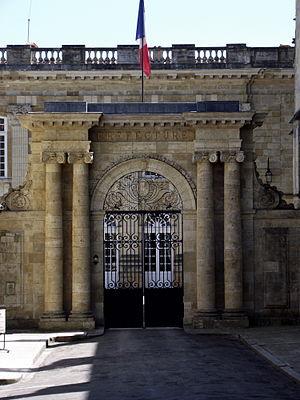
Préfecture du Gers (Auch, France).
Auch est une commune française située dans le département du Gers, en région Occitanie. Préfecture du département, chef-lieu d'arrondissement et bureau centralisateur de ses trois cantons, elle est aussi le siège de la communauté d'agglomération Grand Auch Cœur de Gascogne et la ville principale de l'aire urbaine d'Auch et de son unité urbaine.